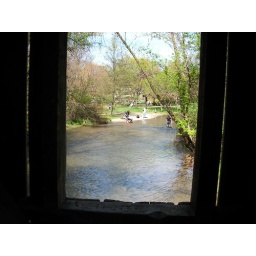
view from the window of the covered bridge at Spring Creek Park in State College, PA